New Routemaster

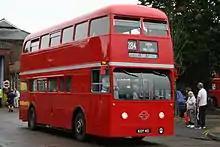
The front-entrance Routemaster prototype FRM1

Designed for and largely operated in London, over 2,800 AEC Routemasters were built between 1956 and 1968, with a design so robust that the Routemaster outlasted newer buses intended to replace it, remaining in use until 2005, well into the deregulated era.